Noy (film)

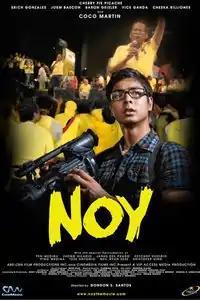
Theatrical poster

Noy is a 2010 Filipino independent drama film directed by Dondon Santos. It stars Coco Martin and Erich Gonzales and was released under Star Cinema. The film is rated "A" by the Cinema Evaluation Board of the Philippines. It was selected as the Filipino entry for the Best Foreign Language Film at the 83rd Academy Awards. However, the film didn't make the final shortlist.